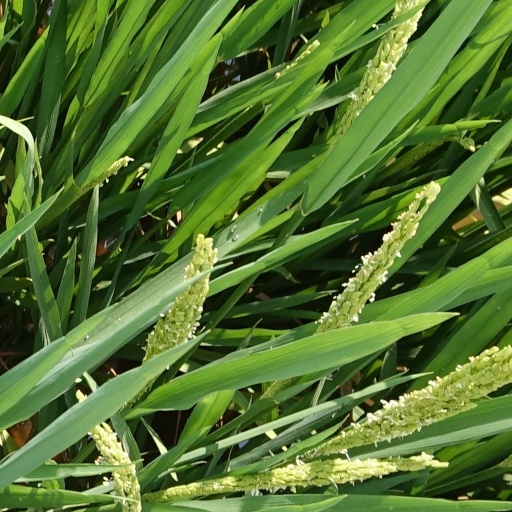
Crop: rice